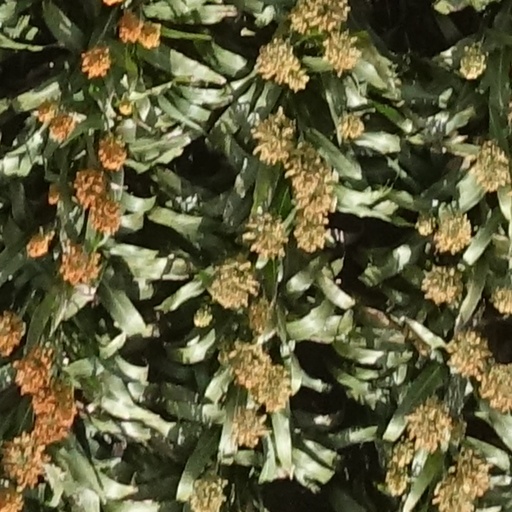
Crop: sorghum